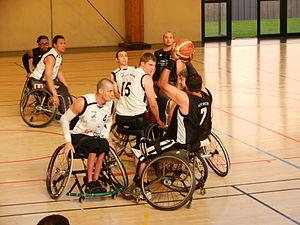
Finale retour du championnat de France handibasket 2011-2012, Meaux (blanc) face à Hyères (noir)
Coulommiers est une commune française située dans le département de Seine-et-Marne en région Île-de-France.
Le club d'handibasket appelé le Hyères Handi Club est actuellement présidé par Philippe Lagarde et entrainé par Jérôme Mugnaini qui a, durant la saison 2005-2006, gagné le titre de Champion de France sans avoir concédé une seule défaite.